HP 2133 Mini-Note PC

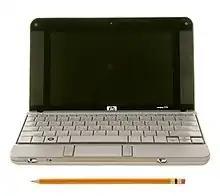
HP 2133 Mini-Note PC (front view compare with pencil)

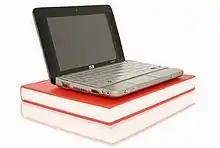
HP 2133 Mini-Note PC (side)

The HP 2133 Mini-Note PC is a full-function netbook made by HP that was aimed at the business and education markets. It was available with SUSE Linux Enterprise Desktop, Windows Vista or Windows XP. Its retail price started at US$499 for the Linux version with 4GB of flash memory. According to DigiTimes, the netbook was manufactured by Inventec. However, according to APC magazine, it was built by Compal Electronics who also made the MSI Wind and the Dell Inspiron Mini 9. The system was replaced in early 2009 by an upgraded model, the HP Mini 2140, which was also aimed at the education and business market.